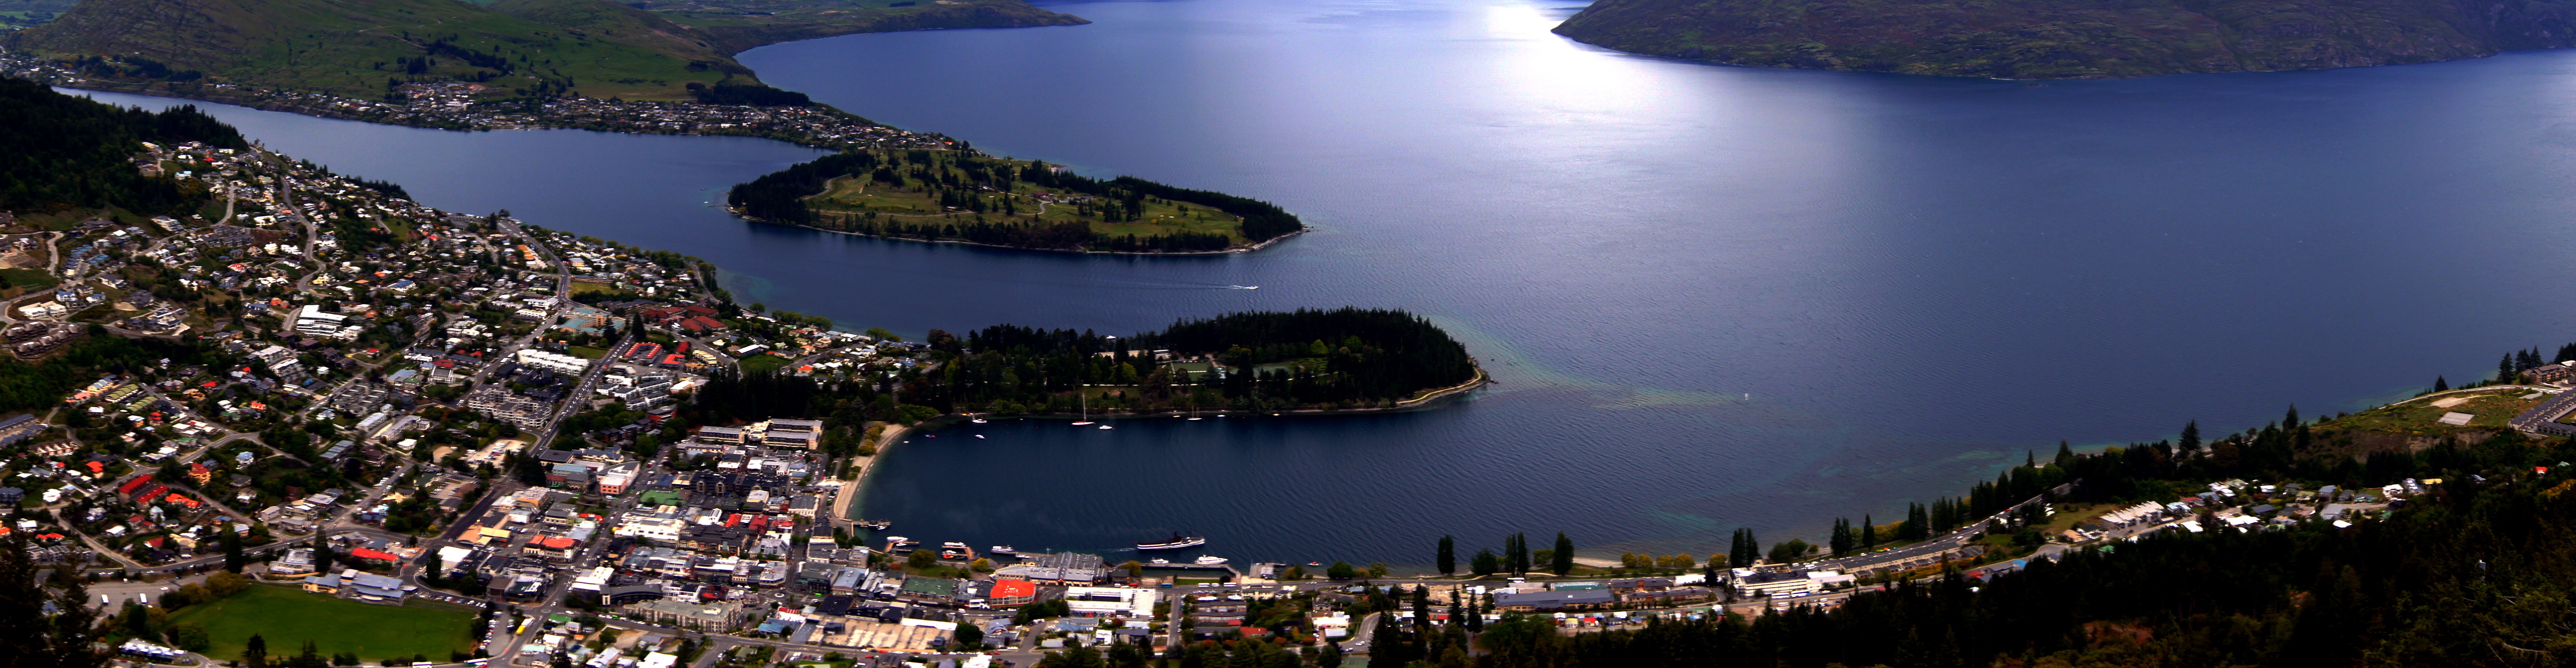
panorama, fjord, extreme sport, aerial photography, geological phenomenon